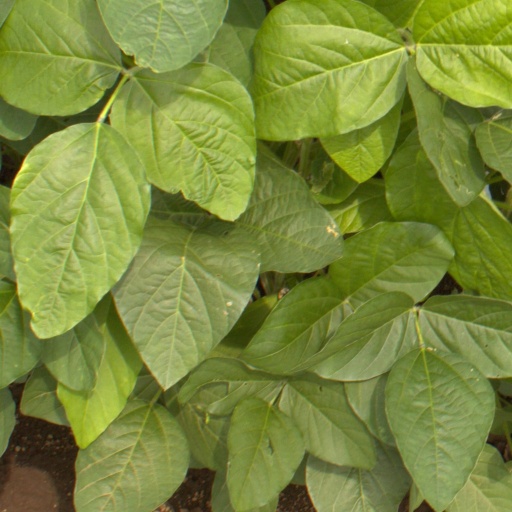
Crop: soybean